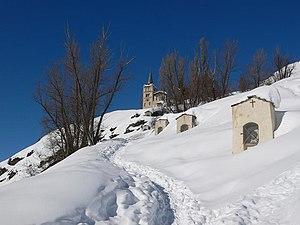
Abriès - Chemin de croix
Abriès est une ancienne commune française située dans le département des Hautes-Alpes en région Provence-Alpes-Côte d'Azur. Elle fait partie du parc naturel régional du Queyras et se trouve aux portes de la réserve naturelle de la haute vallée du Guil.